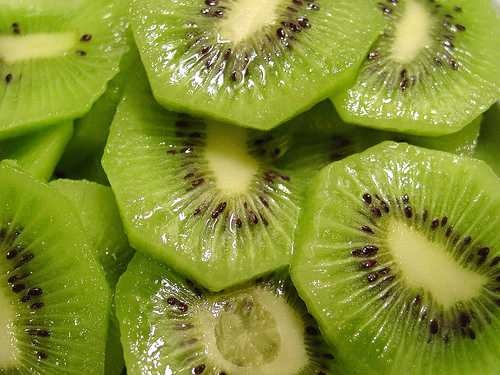
Label: Kiwi